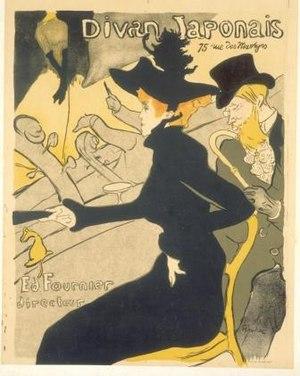
Affiche de Toulouse Lautrec, photographiée, collection de l'associaition
La Société d’histoire et d’archéologie des IXᵉ et XVIIIᵉ arrondissements — Le Vieux Montmartre est une société savante fondée à Paris en 1886, reconnue d'utilité publique en 1967.